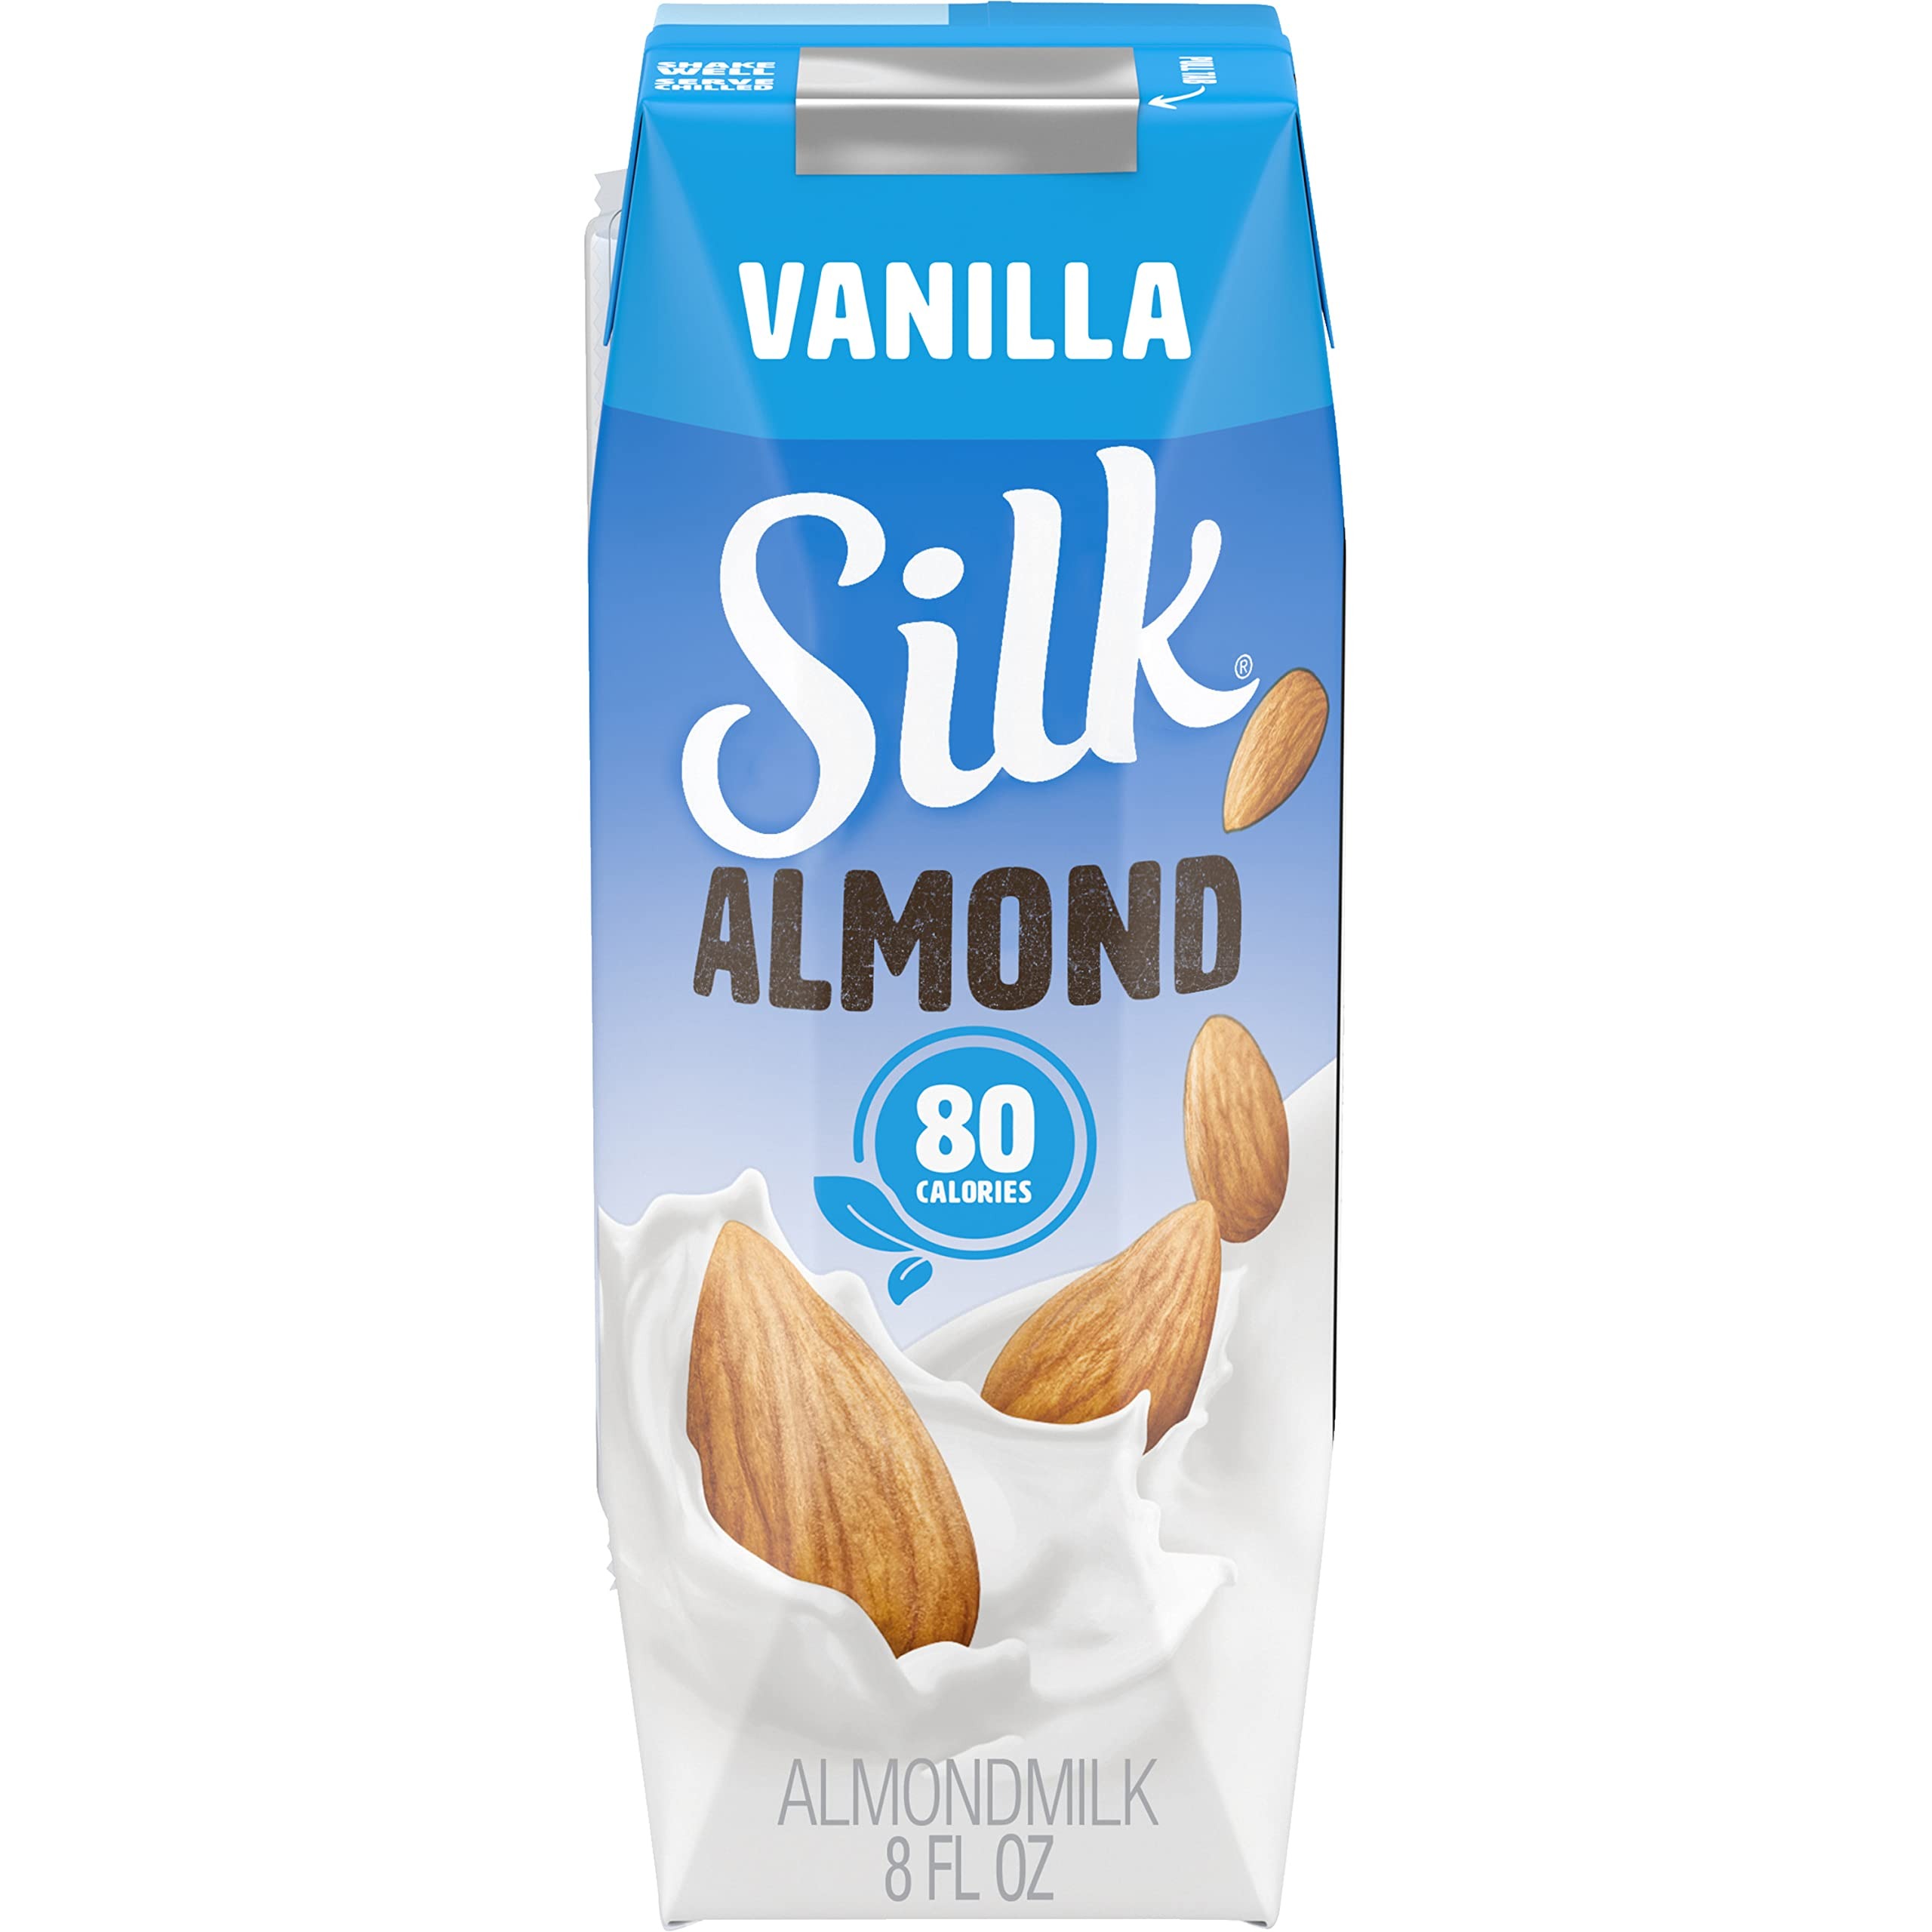
Item Name: Silk Shelf-Stable Almond Milk Singles, Vanilla, Dairy-Free, Vegan, Non-GMO Project Verified, 8 Oz, (Pack of 18)
Bullet Point 1: ADD ALMONDMILK TO YOUR PANTRY: Vanilla almondmilk tastes great in baking recipes, mixed with coffee, or on its own
Bullet Point 2: SHELF-STABLE: Comes in special packaging for convenient, non-refrigerated storage
Bullet Point 3: DELICIOUSLY WHOLESOME: Dairy-, lactose-, and casein-free; absolutely no soy, gluten, eggs, or MSG
Bullet Point 4: A NUTRITIONAL ALL-STAR: 50% more calcium than dairy milk; an excellent source of vitamin E; zero cholesterol; 0g saturated fat per serving
Bullet Point 5: NON-GMO PROJECT VERIFIED, VEGAN-FRIENDLY ALMONDMILK with no artificial colors or flavors
Value: 144.0
Unit: Fl Oz

Price: 7.99